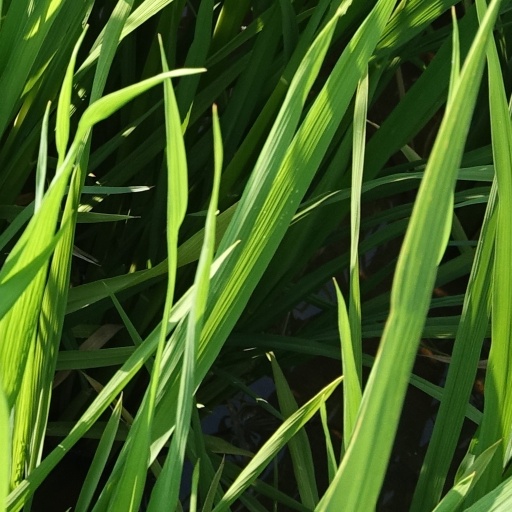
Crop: rice